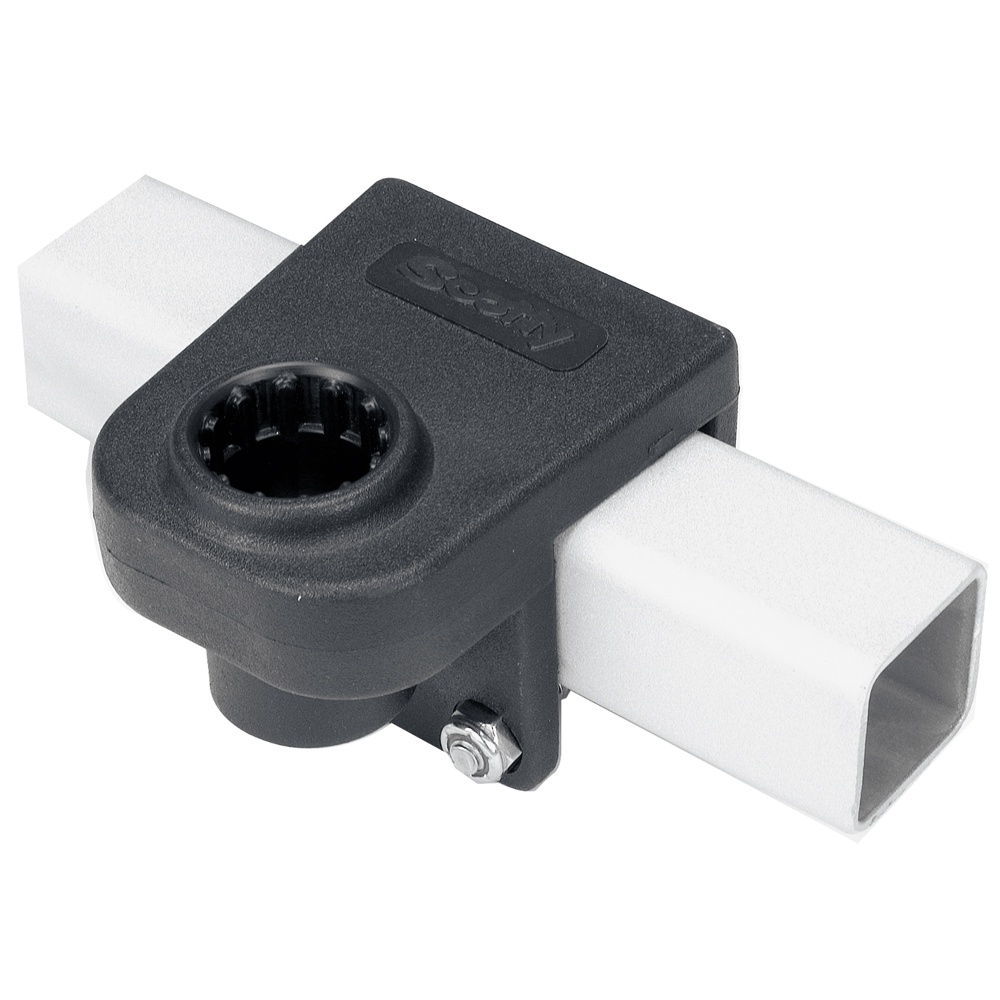
Scotty 1 1/4" Square Rail Mount [243-BK]
1 1/4" Square Rail Mount 243 Provides verstile mounting without having to drill more holes in your boat. Perfect for boats with limited mounting surfaces. Stainless steel fasteners (included) hold this tough mount securely in place works with all Scotty post mount rod holders. Fits 1 1/4" square rails WARNING: This product can expose you to chemicals including NICKEL (METALLIC) which is known to the State of California to cause cancer. For more information go to P65Warnings.ca.gov .
Brand: Scotty
Category: Sporting Goods > Outdoor Recreation > Fishing > Fishing Rod Accessories > Fishing Rod Holders & Storage Racks